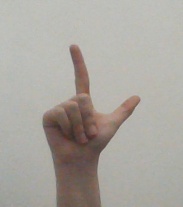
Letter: laam